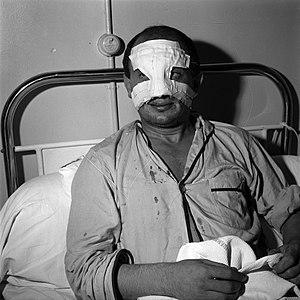
15 octobre 1961. Pierre Lacaze, surnommé ""Papillon"", joueur du Toulouse Olympique XIII (rugby à XIII). Plan rapproché du joueur sur son lit d'hôpital (vue de face)
Un plâtre est un système de tissu durcissable servant à assurer la contention d'un membre afin de répondre à un traumatisme, en cas de lésions tendineuses ou de fracture ou, en orthopédie, à corriger une déformation.